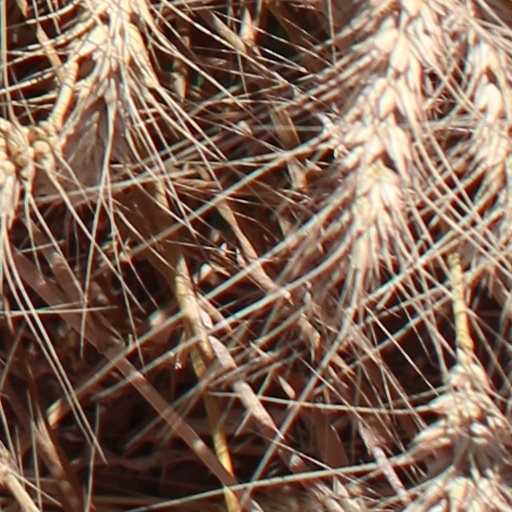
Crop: wheat